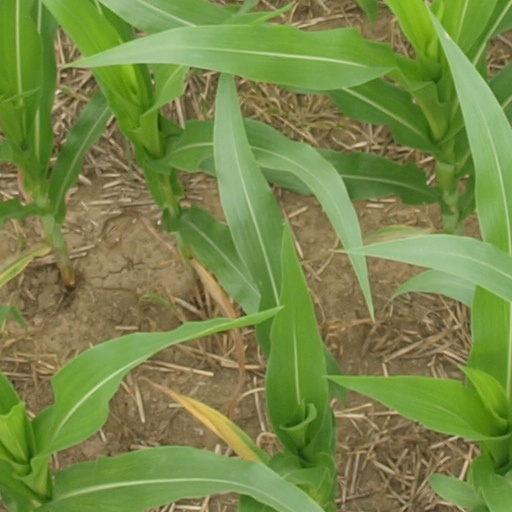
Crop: maize; corn